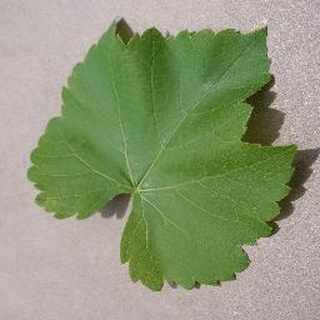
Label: healthy_grape